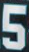
Number: 5